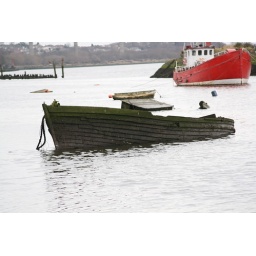
Sunken ship in the water in the harbour